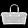
Label: Bag